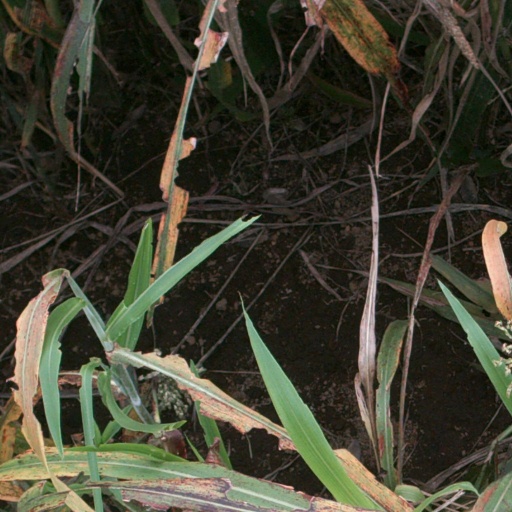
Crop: sorghum